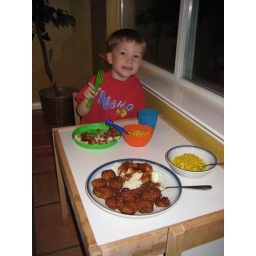
Andrew eating dinner at his table in the kitchen.  :^)